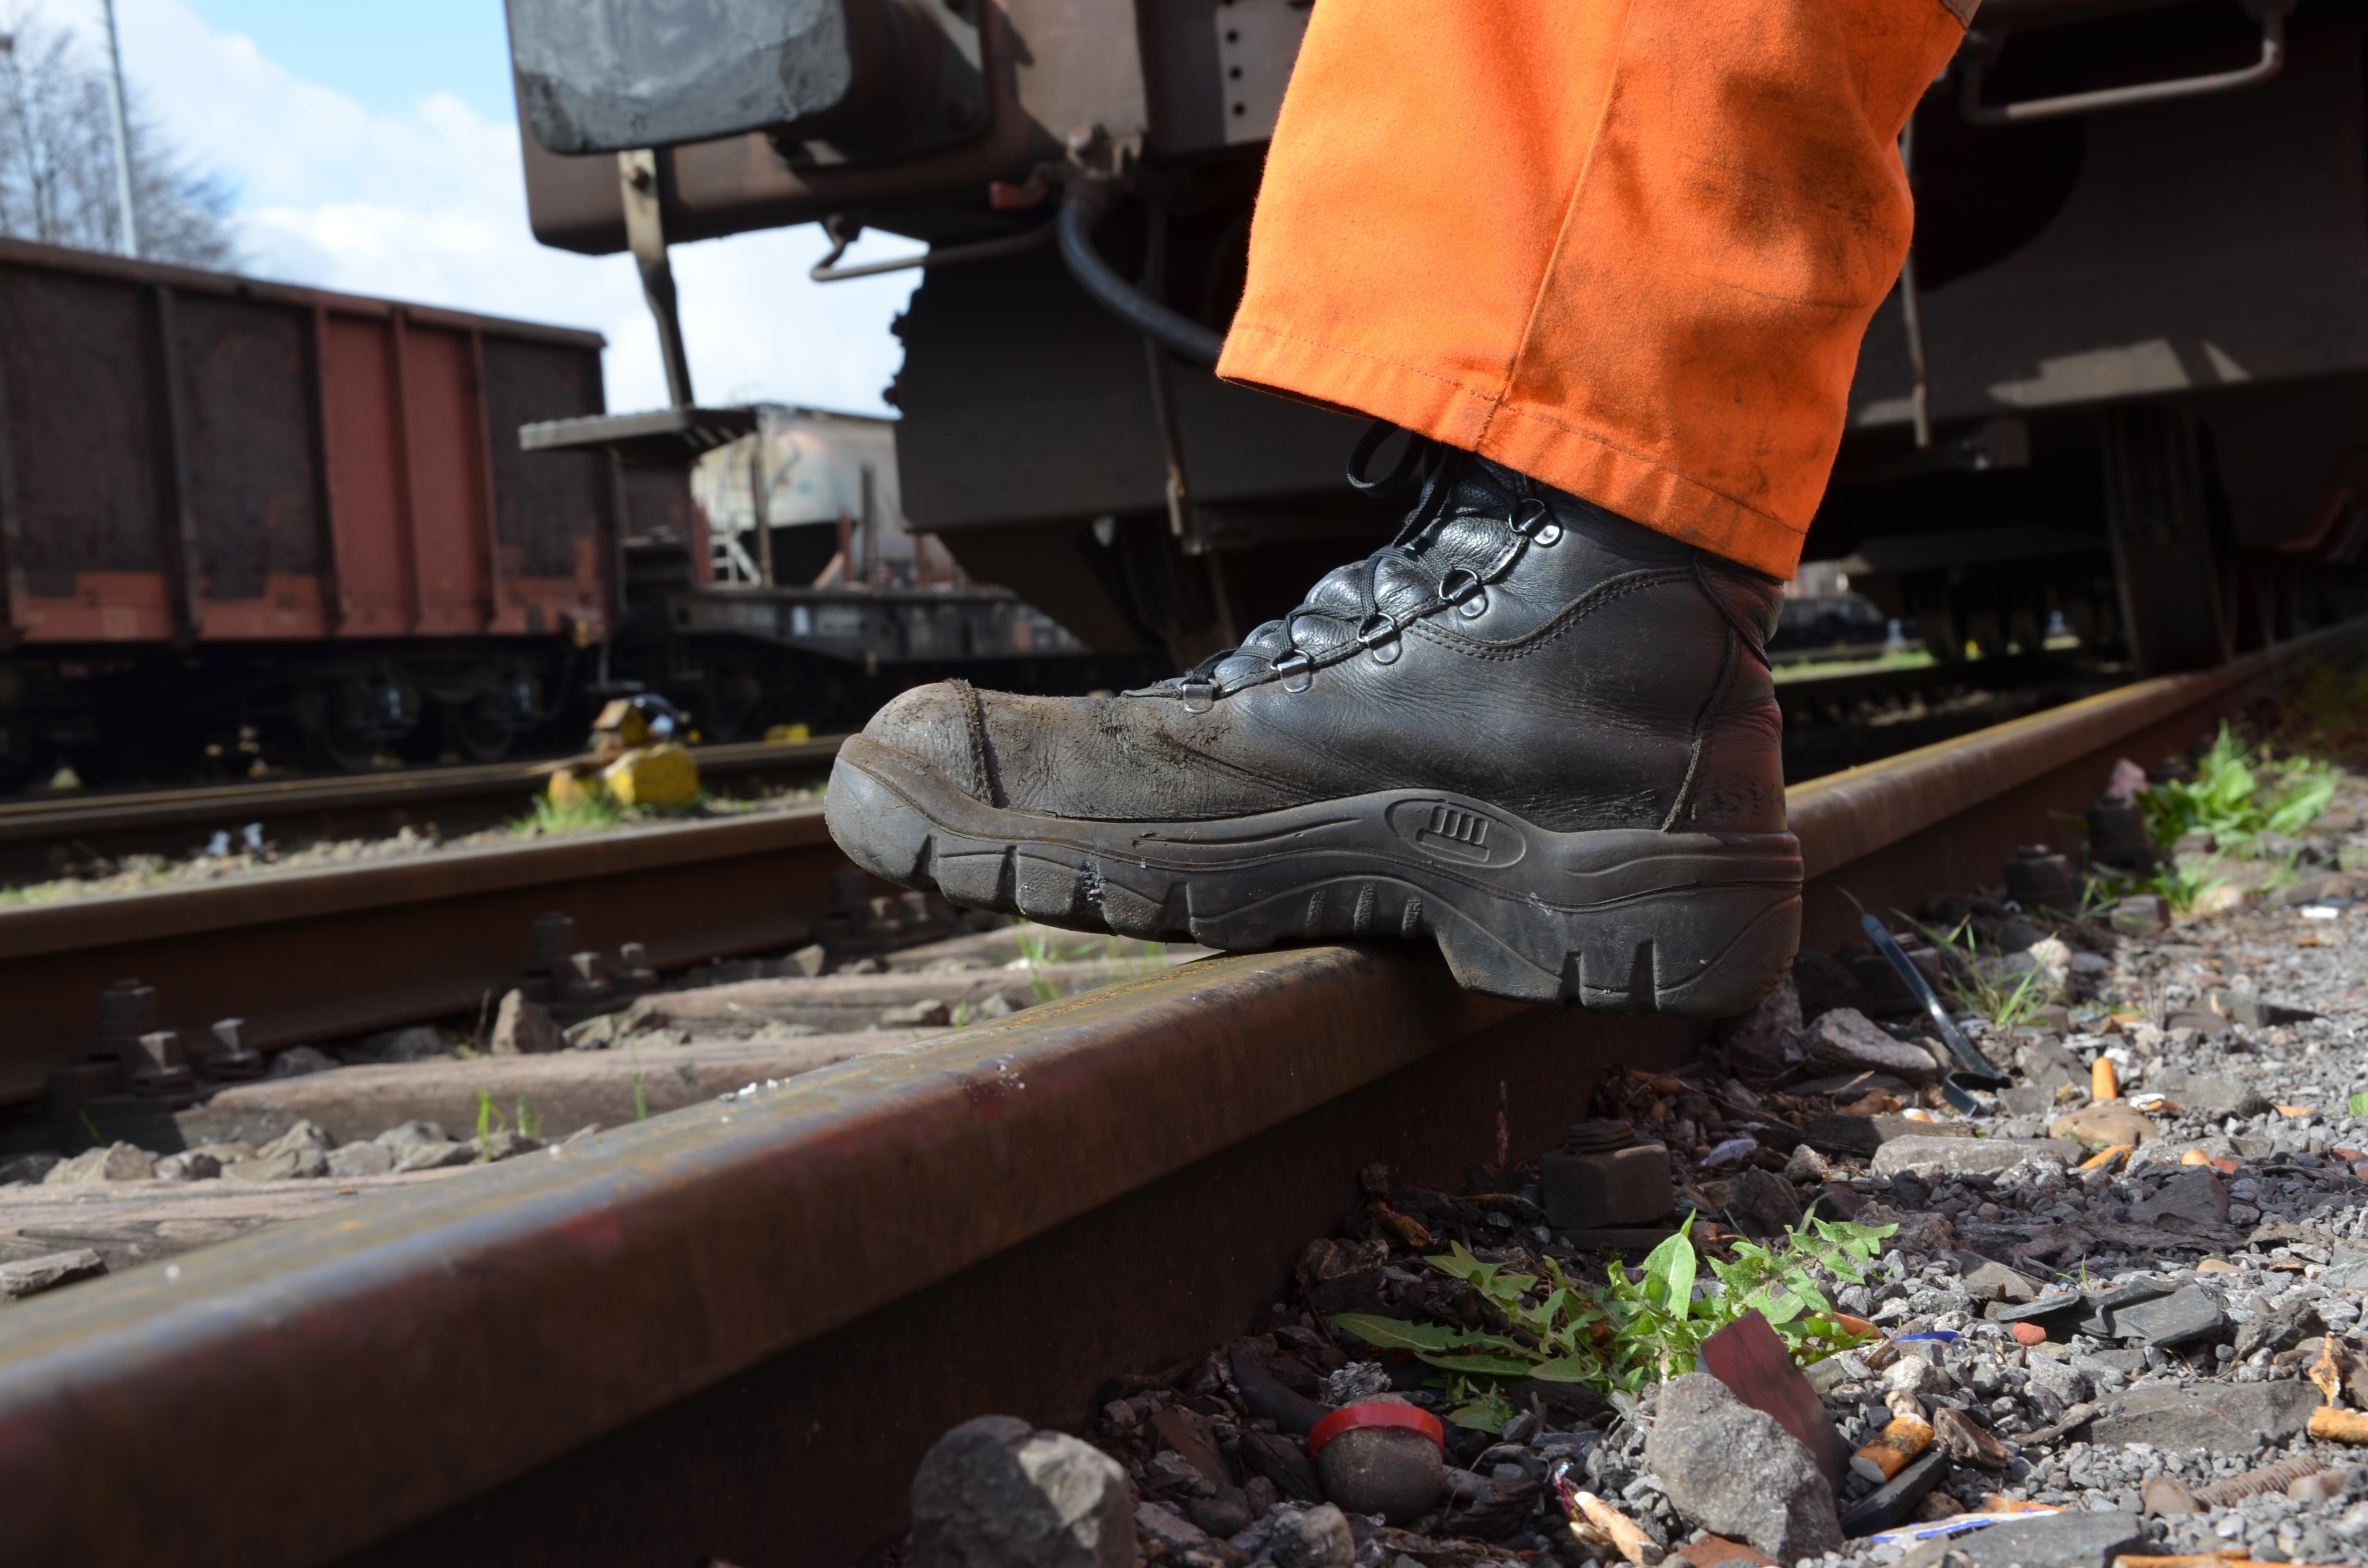
track, railway, traffic, rail, train, footwear, railway tracks, rail traffic, railroad tracks, railway rails, goods wagons, work shoes, seemed head